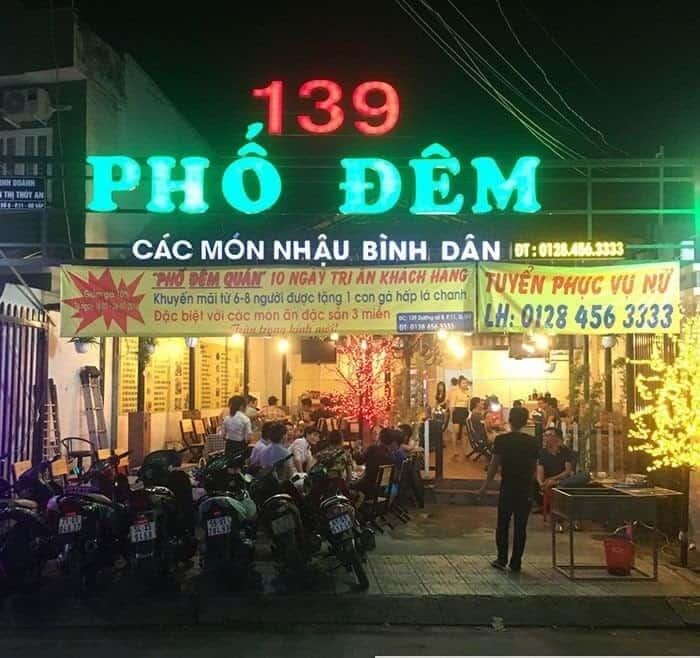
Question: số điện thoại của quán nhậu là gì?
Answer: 01284563333